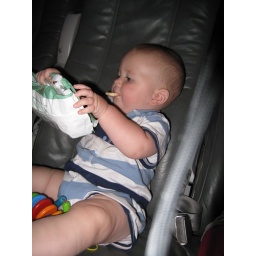
animal cracker corked baby rides in style with a blessedly free middle seat